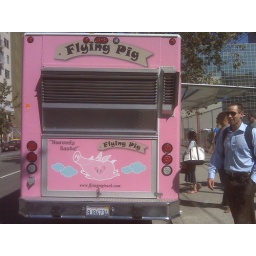
the flying pig truck in downtown l.a. downloaded from my cellphone